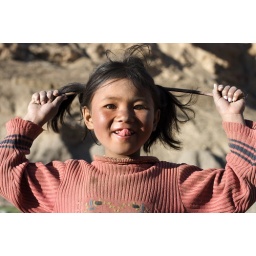
Ladakhi girl making a funny face for the camera in Markha Village.